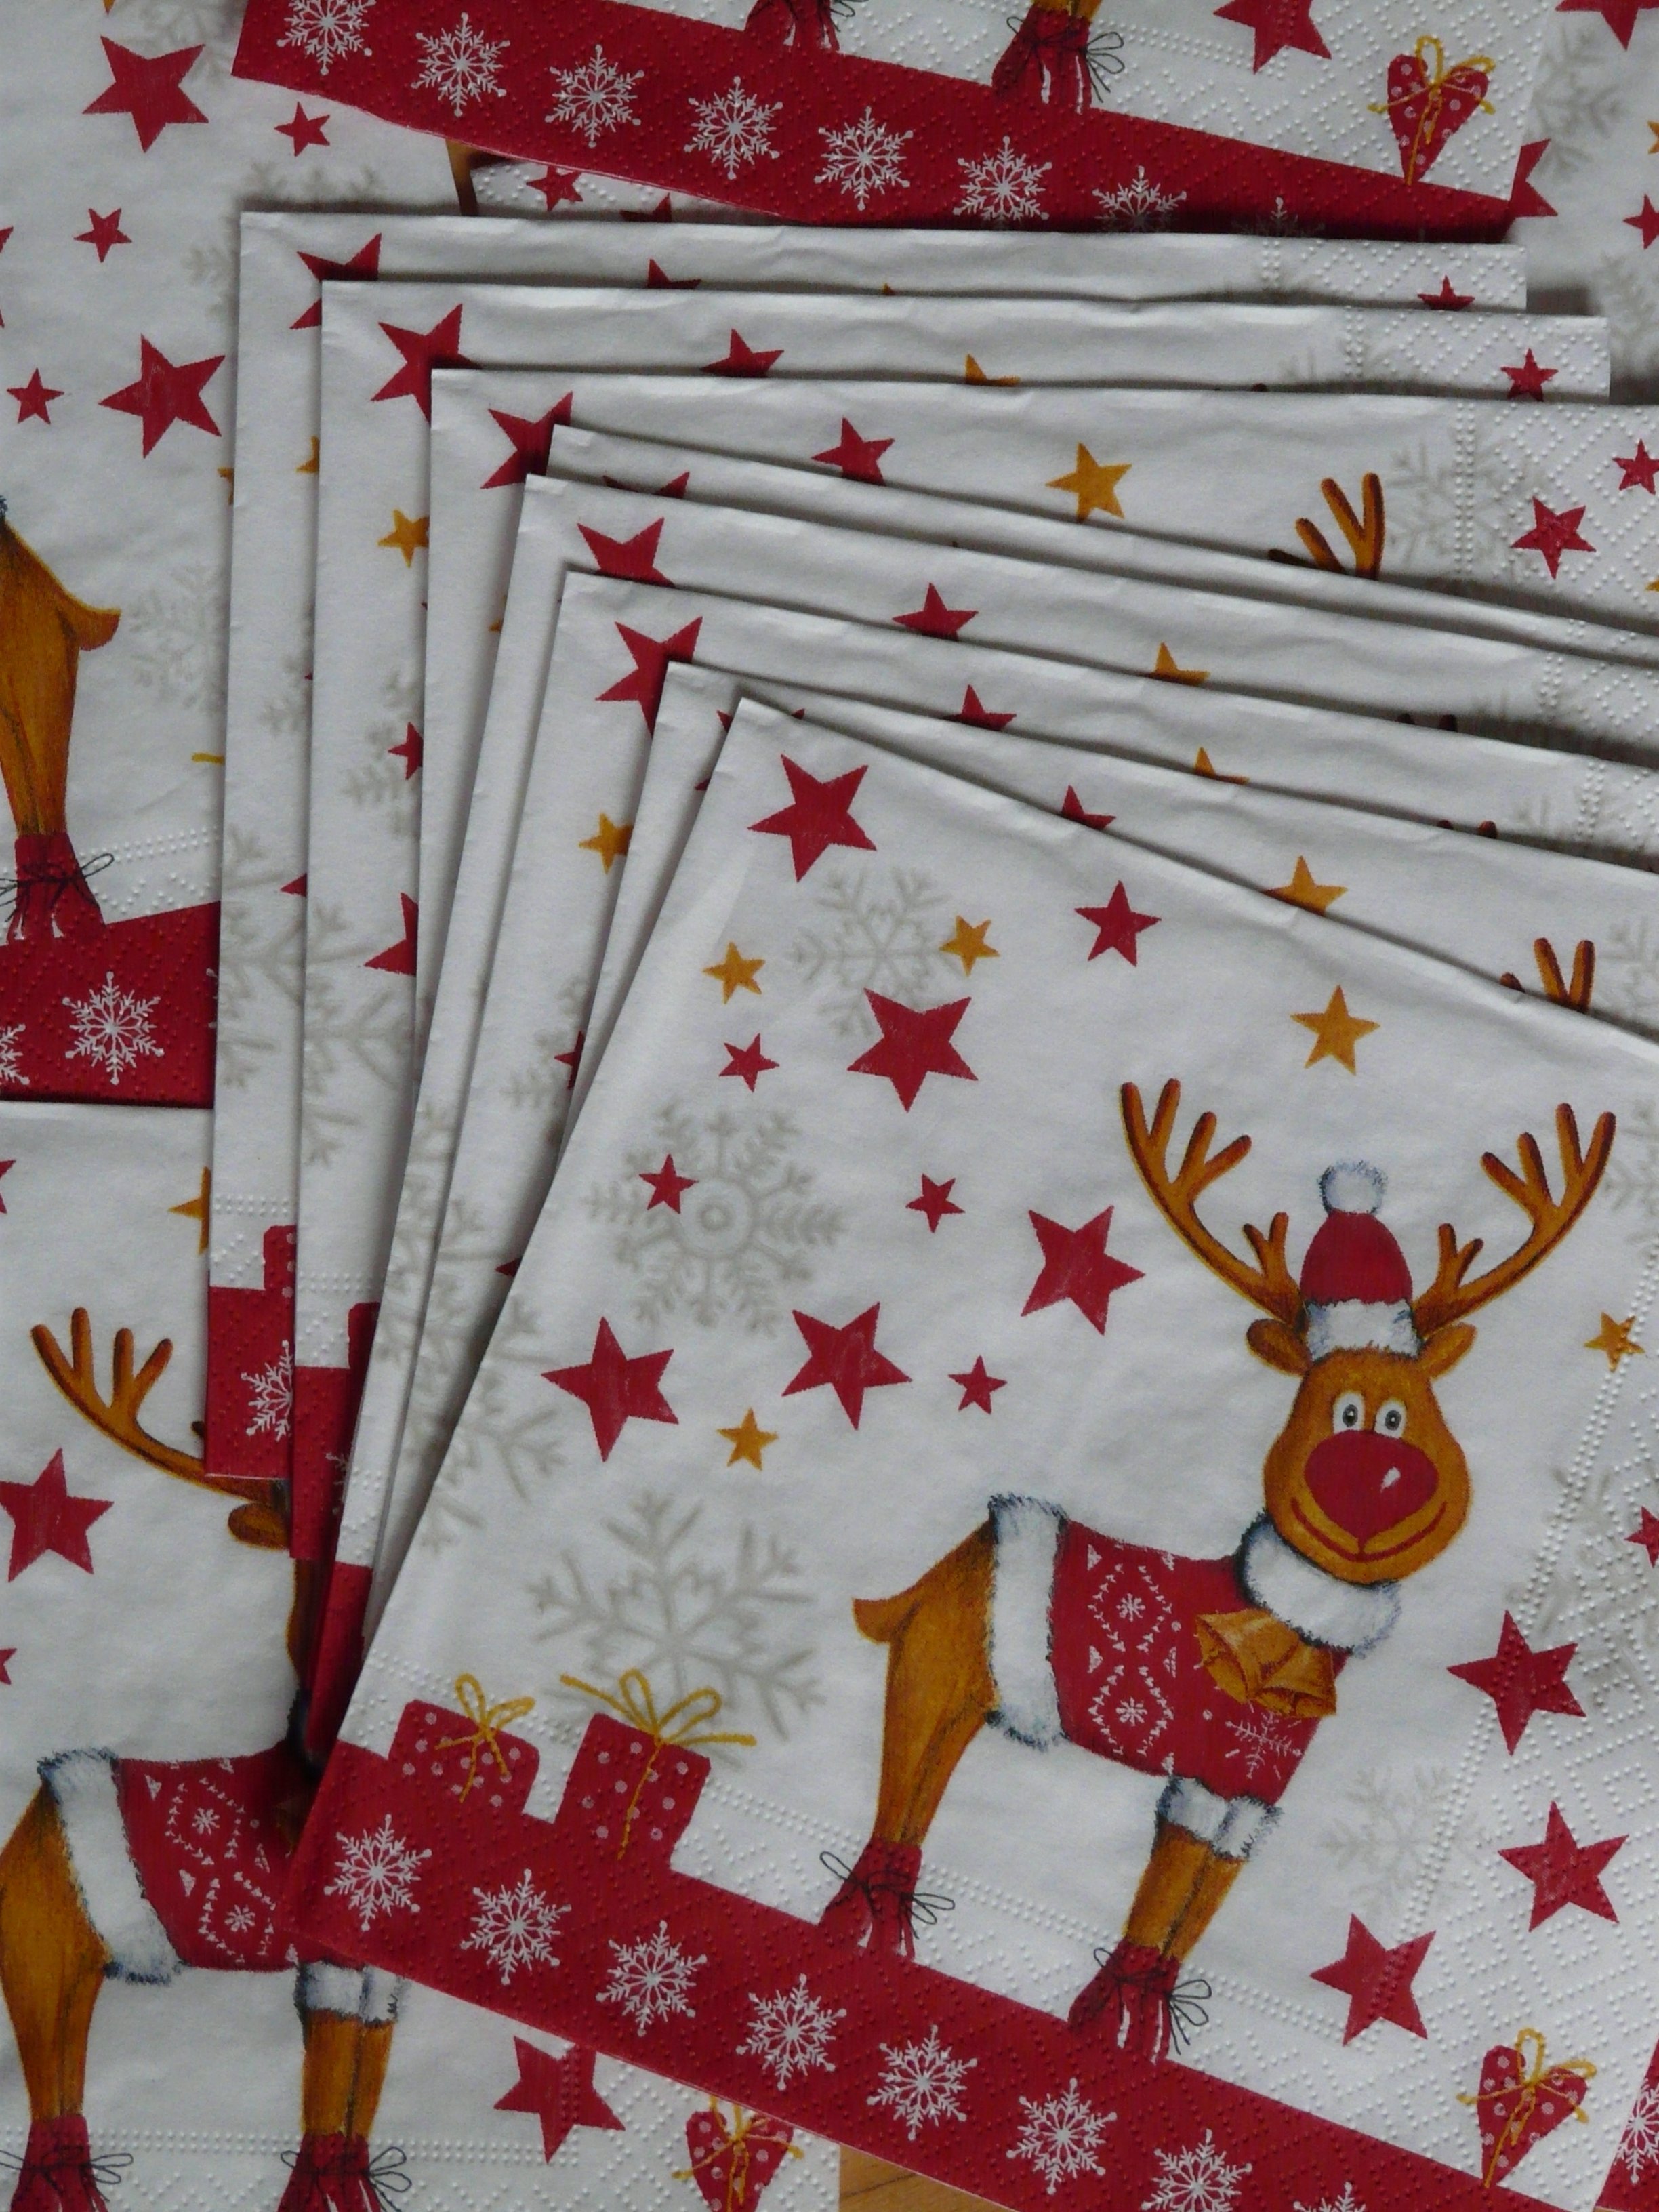
pattern, christmas, eat, material, moose, tablecloth, quilt, cheerful, patchwork, textile, art, happy, reindeer, funny, napkins, quilting